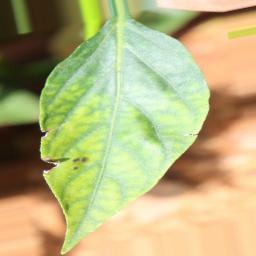
Label: nutritional